Rowing at the 1920 Summer Olympics – Men's coxed pair

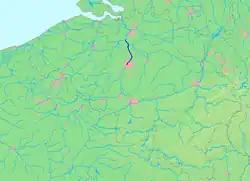
Location of the canal

The men's coxed pair event was part of the rowing programme at the 1920 Summer Olympics. The competition was held on 28 and 29 August 1920. It was the second appearance of the event, which had previously been held only at the inaugural rowing competitions in 1900. Four boats, each from a different nation, competed. The event was won by the Italian boat in that nation's debut in the event, with Ercole Olgeni and Giovanni Scatturin the rowers and Guido De Felip the coxswain. France's crew (Maurice Monney-Bouton, Gabriel Poix, and cox Ernest Barberolle) took silver, the second consecutive silver for France. Switzerland (Édouard Candeveau, Alfred Felber, and cox Paul Piaget) earned bronze.